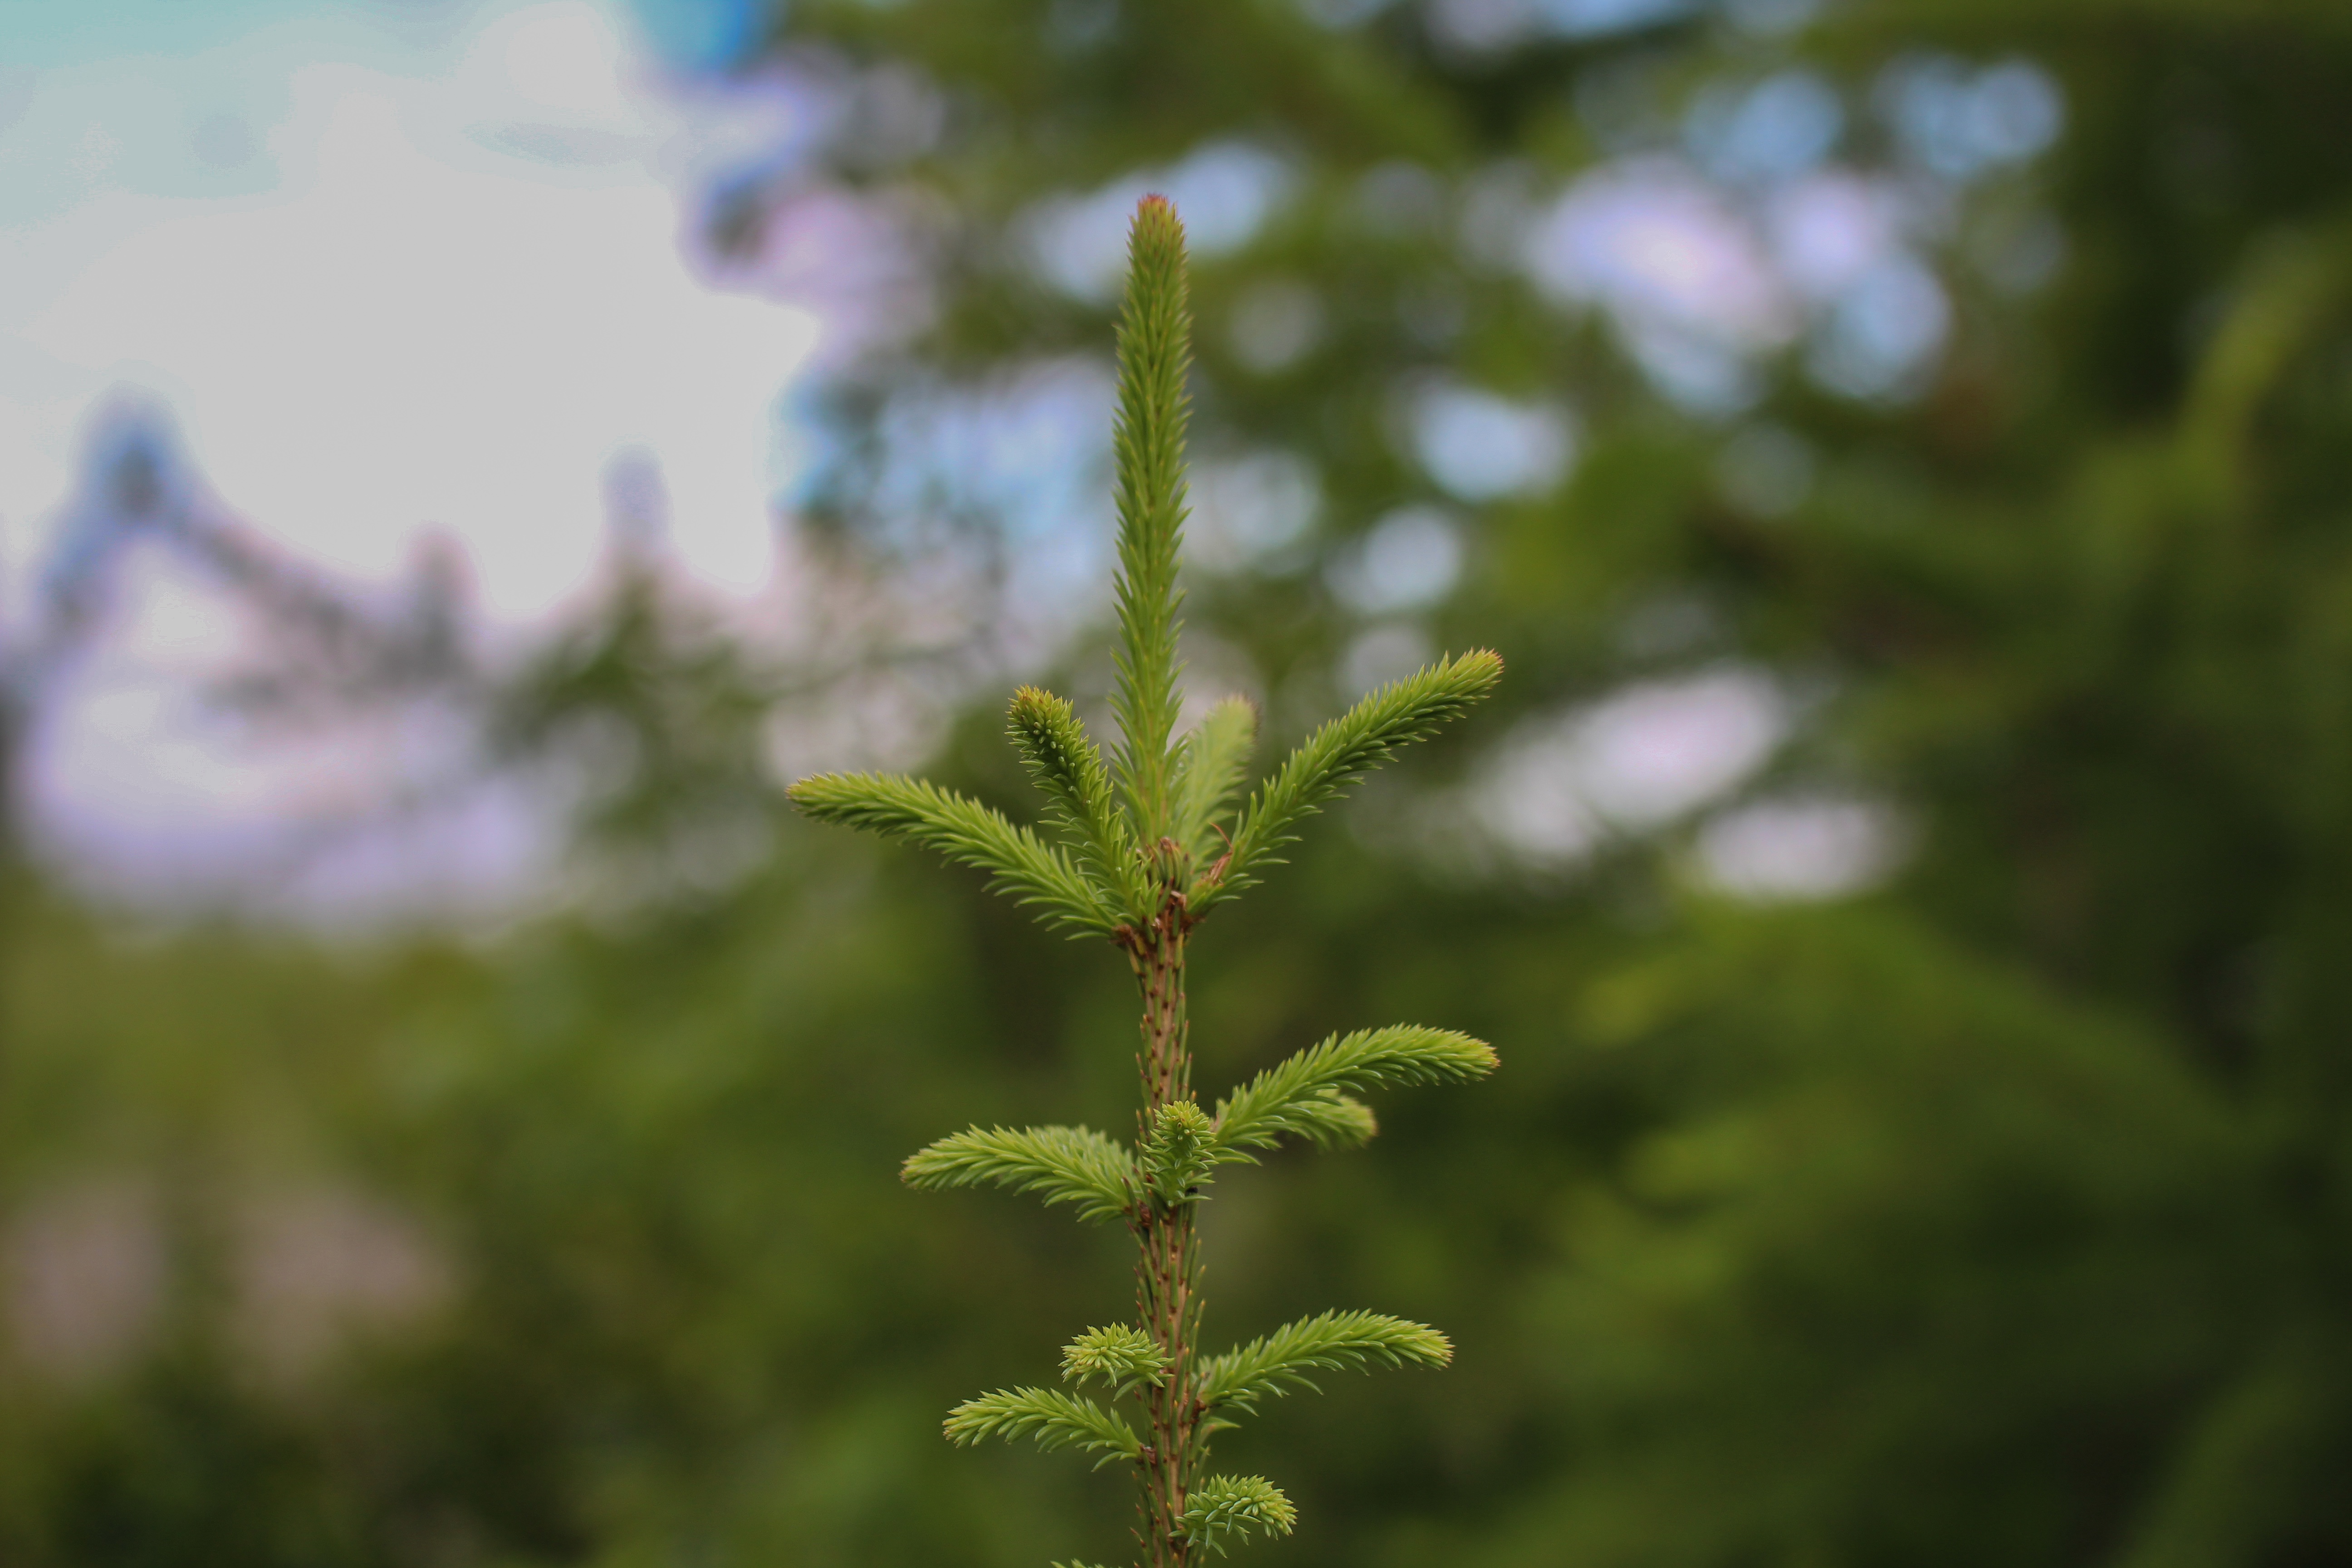
tree, nature, forest, grass, branch, blossom, plant, meadow, sunlight, leaf, flower, green, herb, botany, flora, christmas tree, wildflower, spruce, shrub, needles, macro photography, handsomely, greens, flowering plant, plant stem, land plant